Laisterdyke

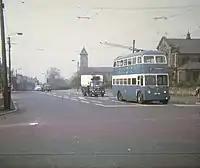
Bradford trolleybus in Laisterdyke (1971)

The Leeds-Bradford railway line passes through Laisterdyke however Laisterdyke railway station itself was closed to passengers in 1966. At Laisterdyke was a complex set of junctions controlled by Laisterdyke East and Laisterdyke West signal boxes on the Leeds-Bradford line.